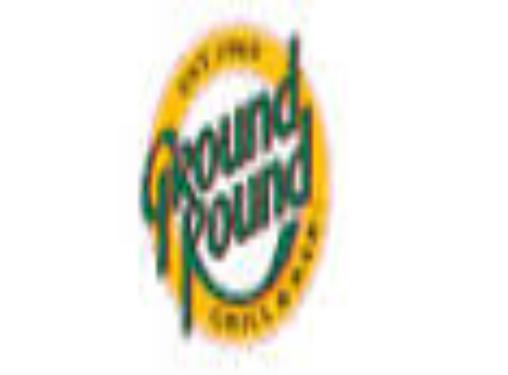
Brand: Ground Round
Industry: Electronic